Uruguayan Air Force Flight 571

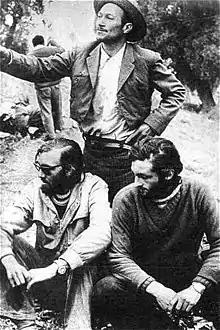
Nando Parrado and Roberto Canessa (sitting) with Chilean "arriero" Sergio Catalán

Parrado and Canessa hiked down for seven more days into Chile. They reached the narrow valley that Parrado had seen from the top of the mountain, where they found the source of Río San José, leading to Río Portillo, which meets Río Azufre at Los Maitenes. They continued descending along the river and reached the snowline. Gradually they started seeing ever more signs of human life: first, an empty soup can, and finally, on the ninth day, some cows.